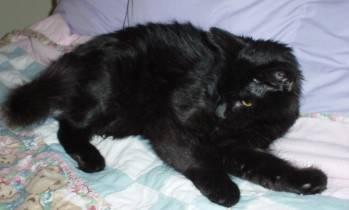
cat